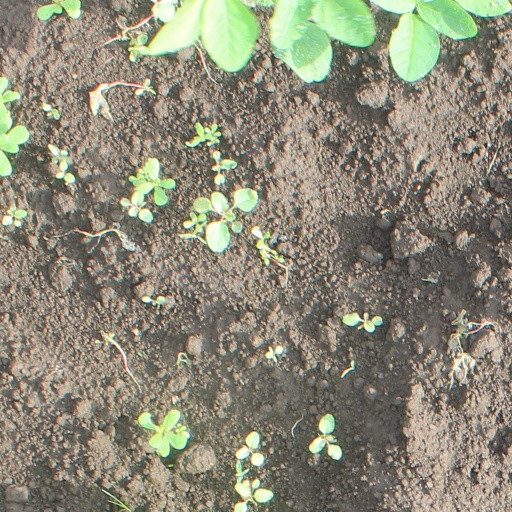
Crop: soybean